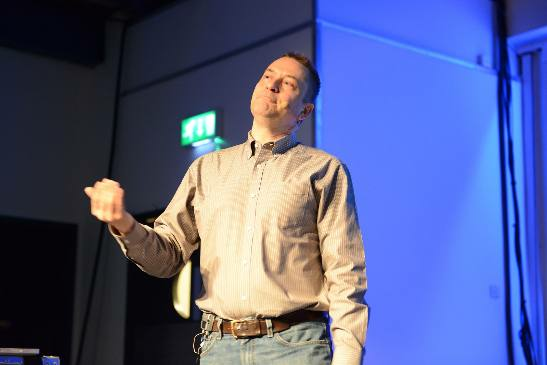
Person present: Yes